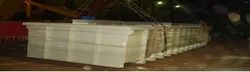
Label: Gas_Fired_Furnace